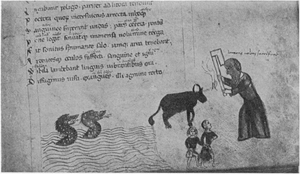
Dans la mythologie grecque, Laocoon est l'un des protagonistes de l'épisode du cheval de Troie.